Prussia

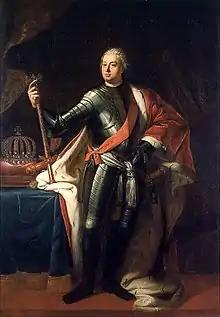
King Frederick William I, "the Soldier-King"

Frederick William I succeeded in organizing the electorate by establishing an absolute monarchy in Brandenburg-Prussia, an achievement for which he became known as the "Great Elector". Above all, he emphasised the importance of a powerful military to protect the state's disconnected territories, while the Edict of Potsdam (1685) opened Brandenburg-Prussia for the immigration of Protestant refugees (especially Huguenots), and he established a bureaucracy to carry out state administration efficiently.